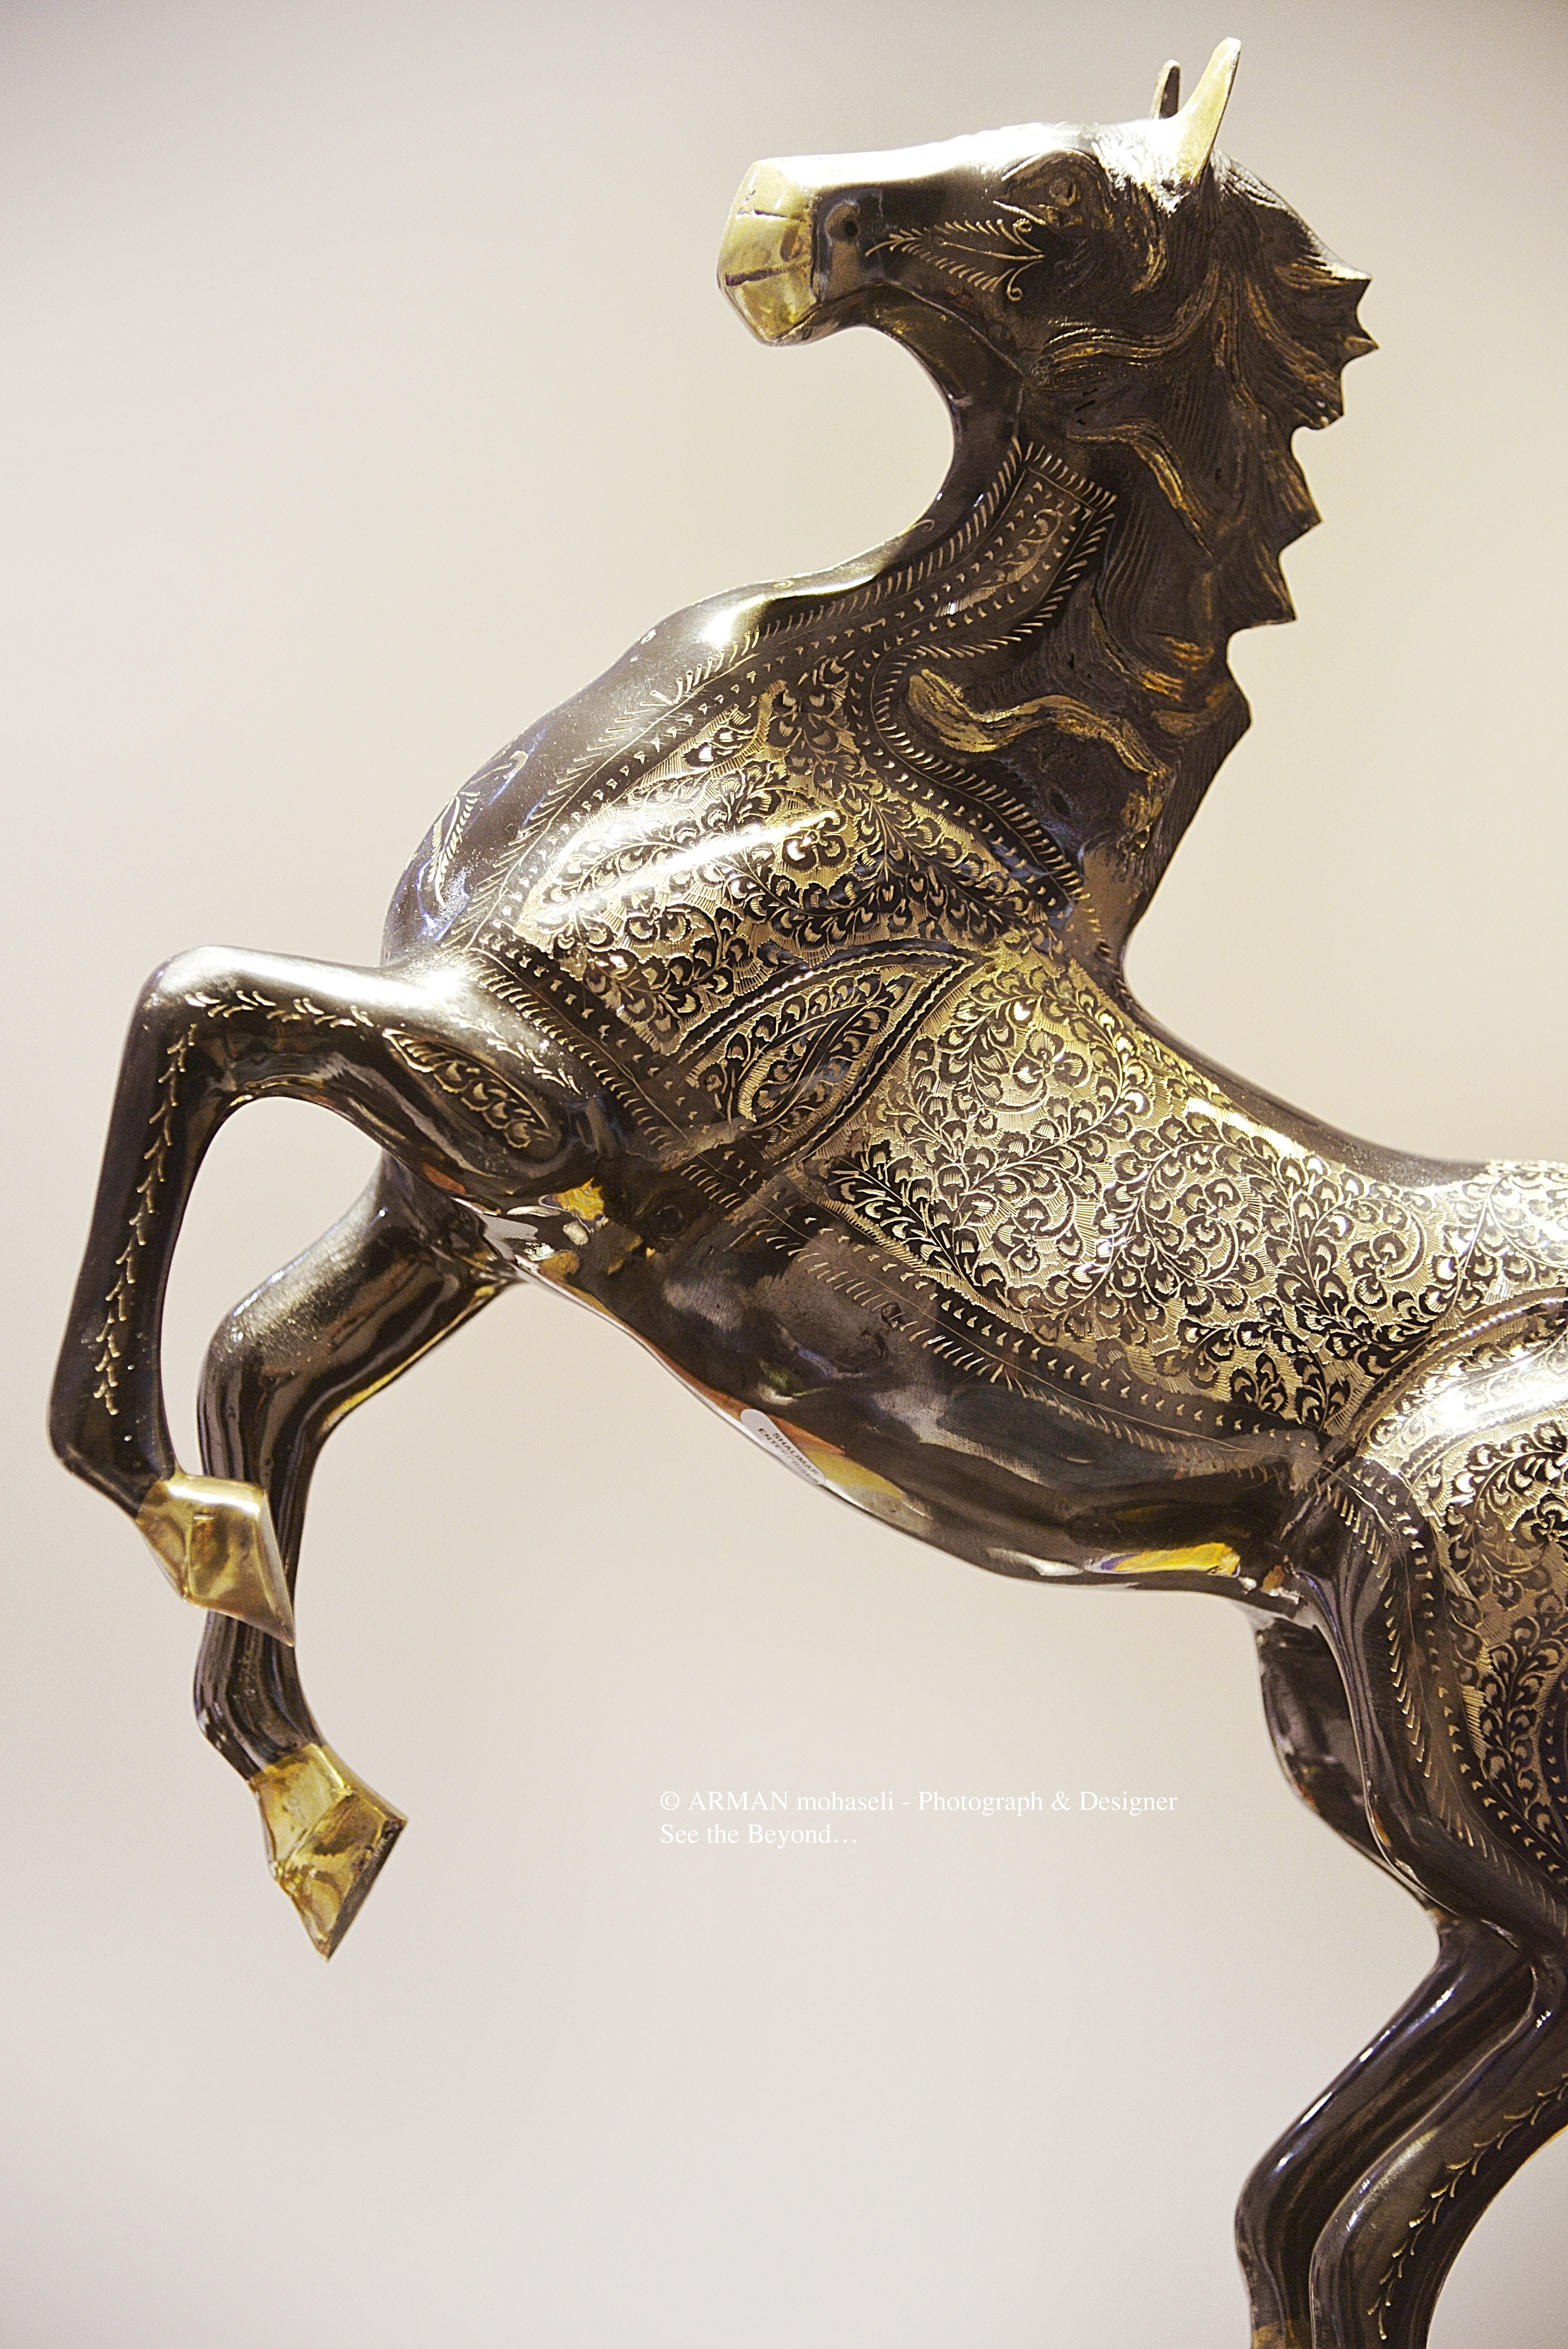
photography, sculpture, metal, statue, bronze, figurine